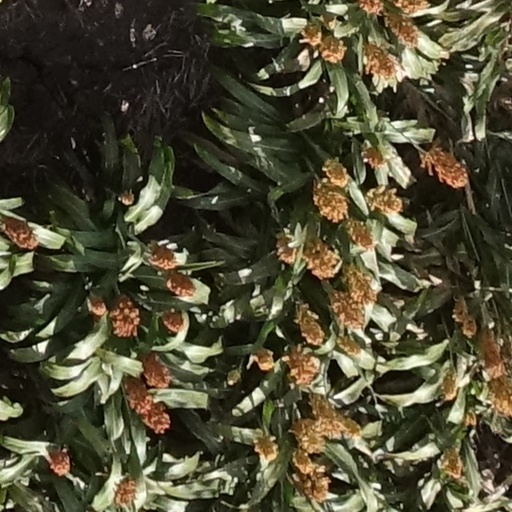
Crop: sorghum